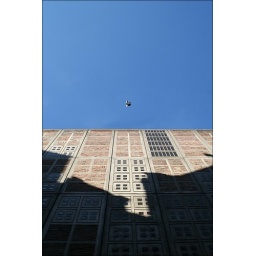
A flying dove landing on a building in Warmoesstraat in Amsterdam / Netherlands